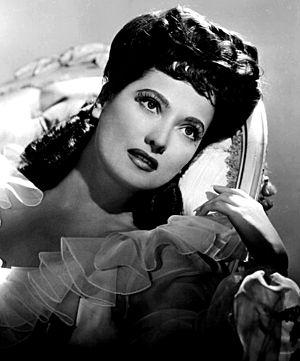
Merle Oberon, née Estelle Merle O'Brien Thompson le 19 février 1911 à Bombay et morte le 23 novembre 1979 à Malibu, est une actrice britannique d'origine galloise et indienne. Elle est nommée en 1935 pour l'oscar de la meilleure actrice pour son rôle dans L'Ange des ténèbres de Sidney Franklin.